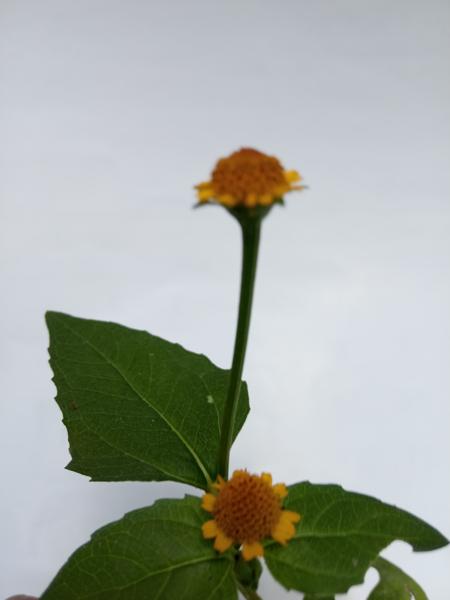
Weed species: Synedrella nodiflora